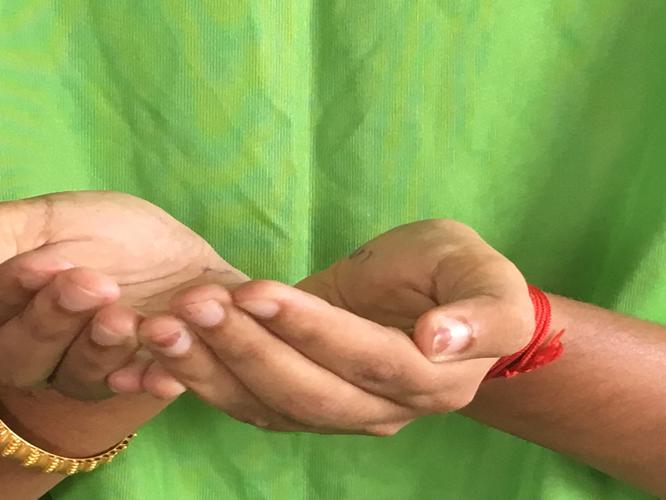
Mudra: Pushpaputa
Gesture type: double_hand